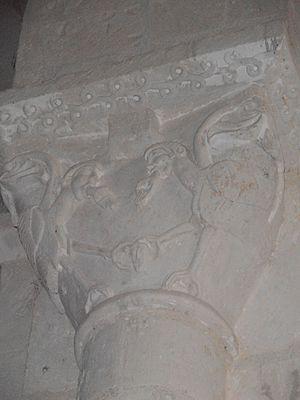
Chapiteau représentant des corps d'oiseaux à tête humaine à Laroche-Saint-Cydroine (Yonne) France
L’église Saint-Cydroine est une église romane datant des XIᵉ siècle et XIIᵉ siècle parmi les plus anciennes du département de l'Yonne, située dans la commune de Laroche-Saint-Cydroine en France. C'est, à l'origine, une église abbatiale d'un prieuré bénédictin dépendant de l'abbaye de La Charité-sur-Loire. Elle est dédiée à saint Cydroine, martyr chrétien romain du IVᵉ siècle décapité par les Romains à l'emplacement de l'édifice. Son clocher octogonal à deux étages, sa décoration sculpturale de ses chapiteaux en font un des chefs d'œuvre de l'art roman icaunais.